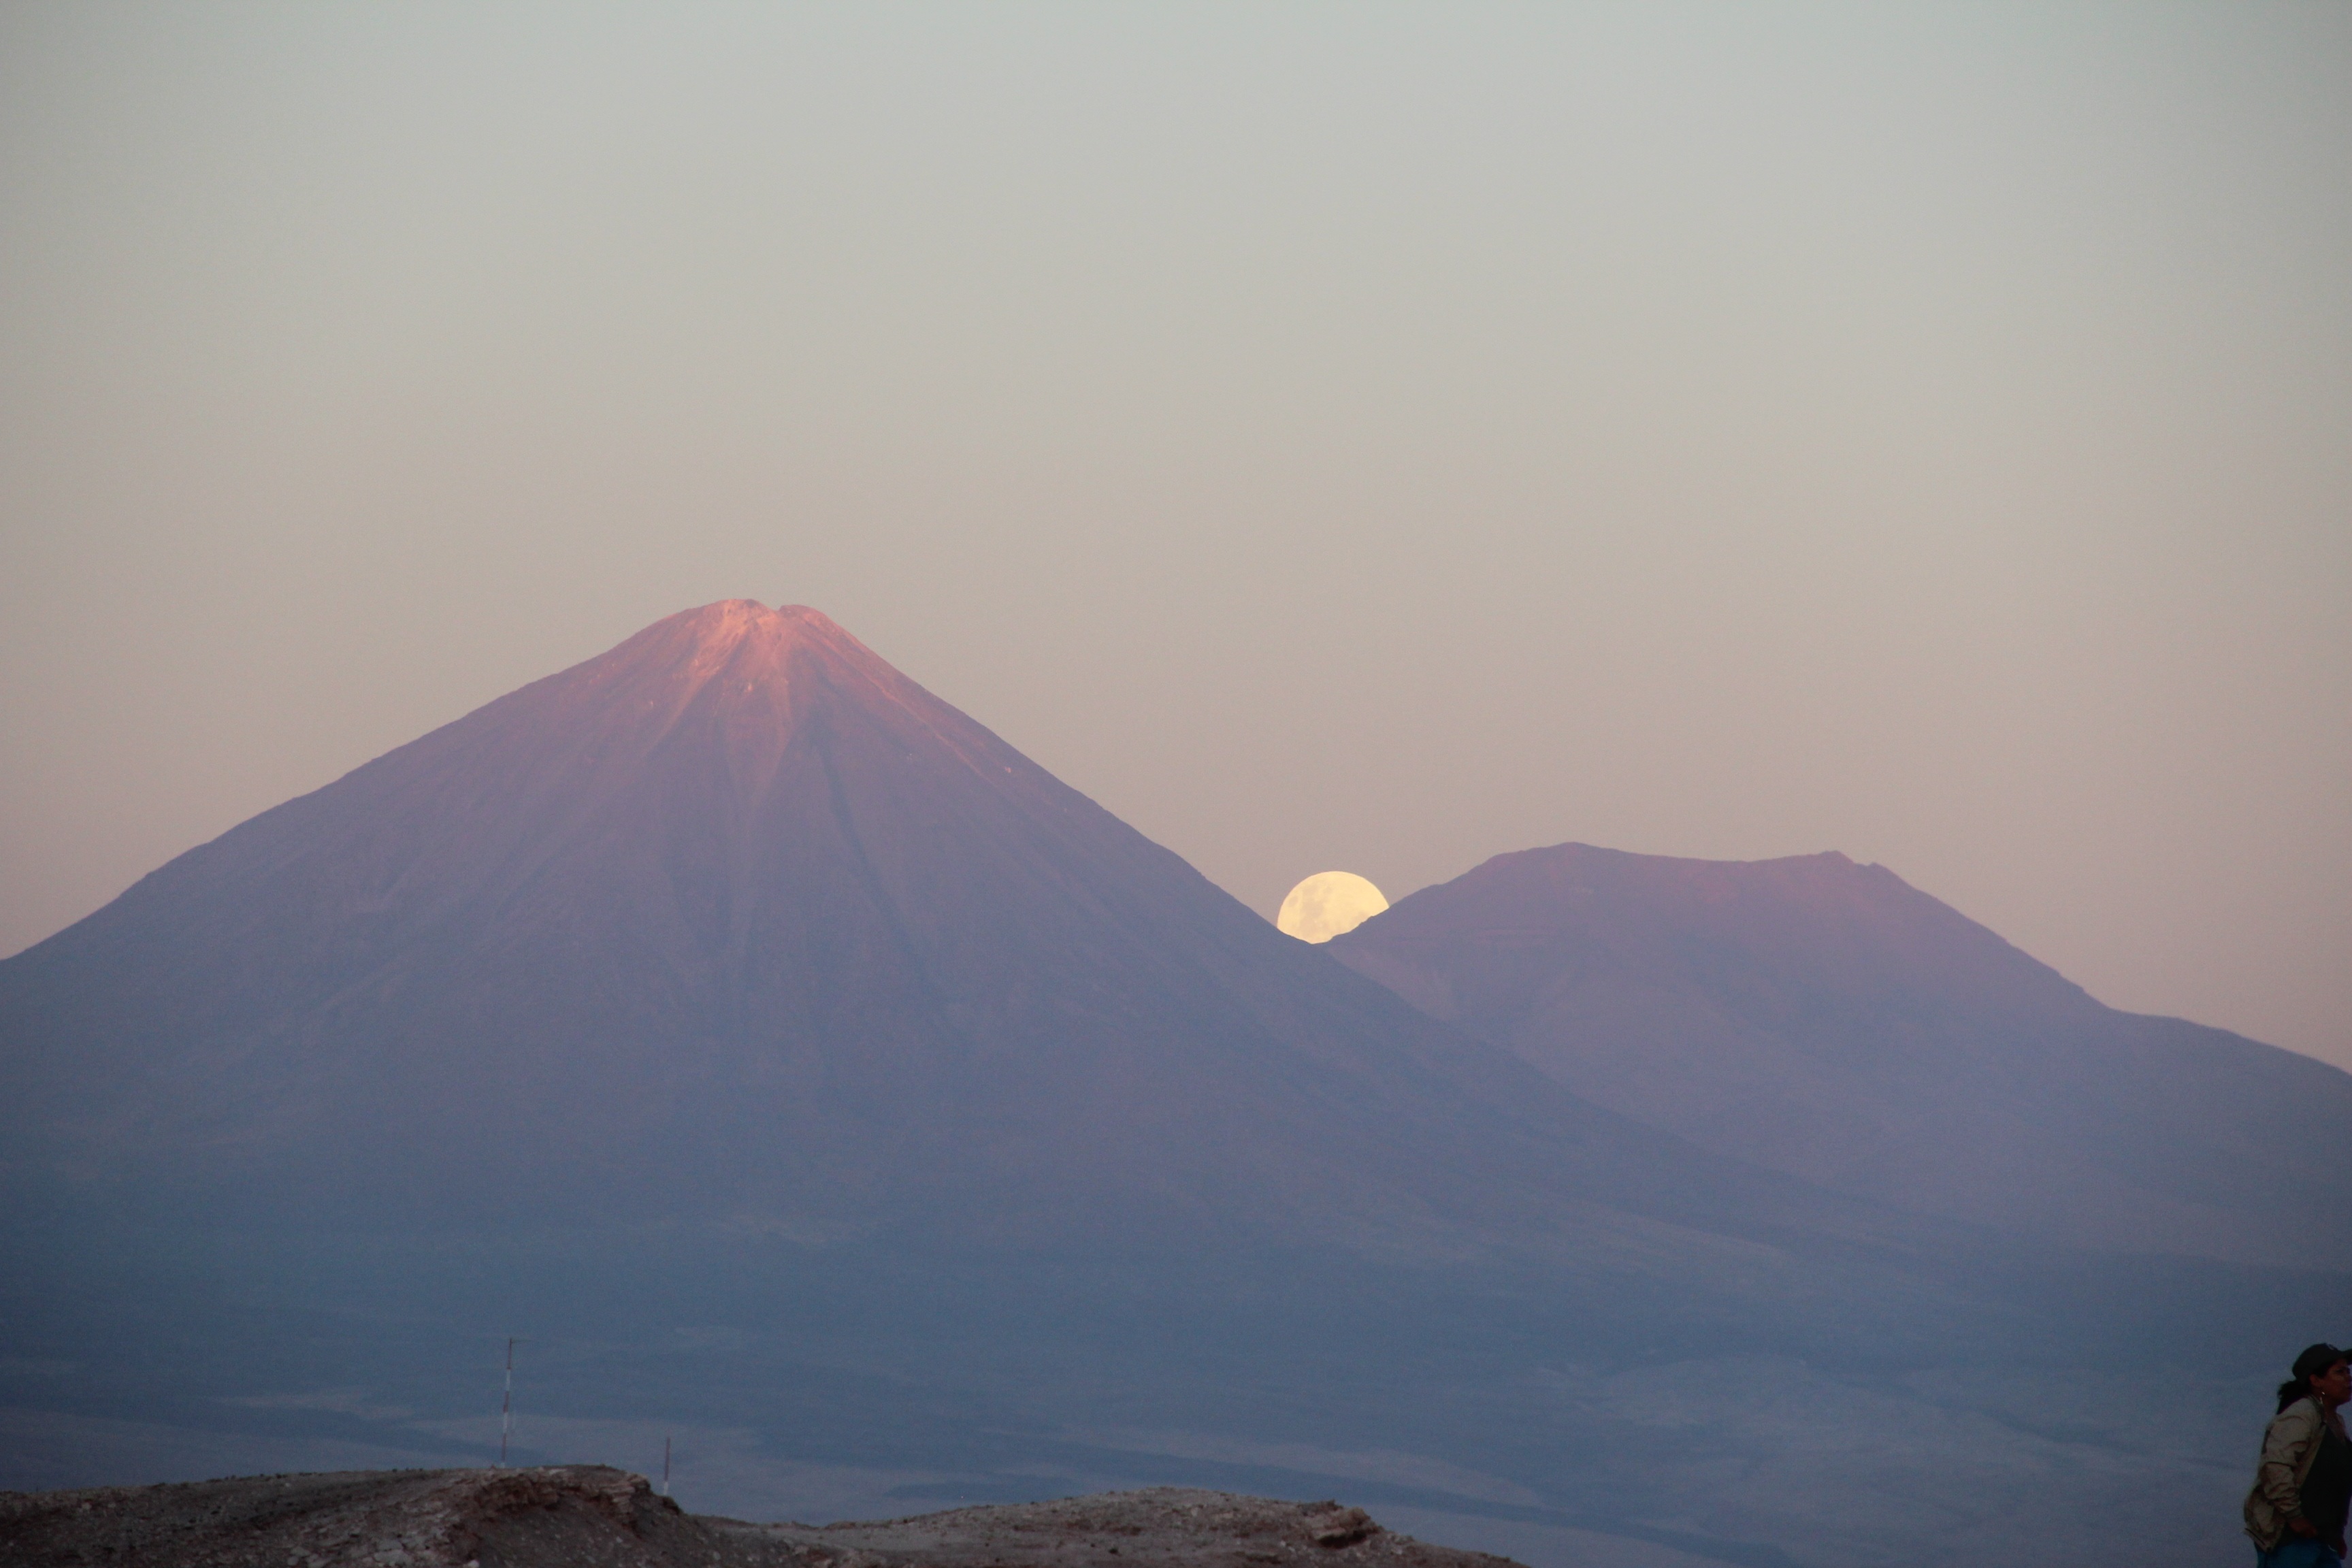
landscape, nature, mountain, sky, fog, sunrise, sunset, mist, morning, hill, dawn, mountain range, volcano, crater, moon, summit, full, mountains, plateau, licancabur, landform, san pedro de atacama, geographical feature, atmospheric phenomenon, mountainous landforms